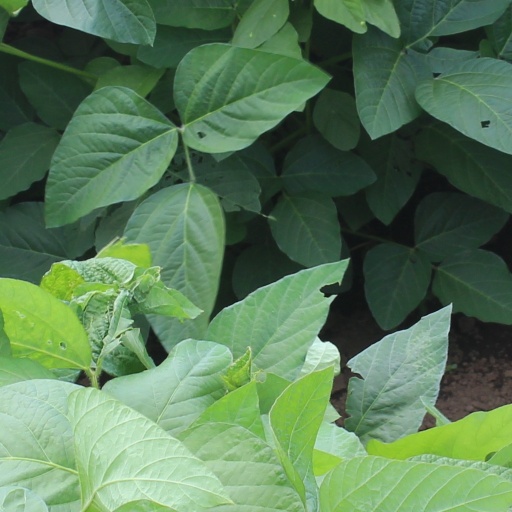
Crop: soybean